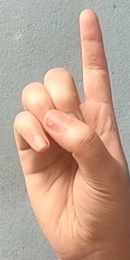
ASL sign: D